Christianity and violence

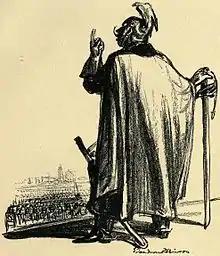
"I Believe in the Sword and Almighty God" (1914). Anti-militaristic cartoon by Boardman Robinson.

J. Denny Weaver, Professor Emeritus of Religion at Bluffton University, suggests that there are numerous evolving views on violence and nonviolence throughout the history of Christian theology. According to the view of many historians, the Constantinian shift turned Christianity from a persecuted into a persecuting religion.